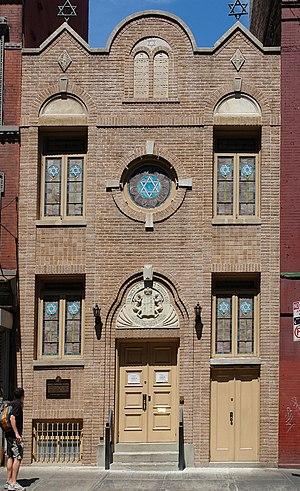
Les Romaniotes forment un groupe ethnique juif de culture grecque, issu du judaïsme hellénistique, qui a vécu autour de la Méditerranée orientale et de la mer Noire pendant plus de 2 400 ans. Son importance est largement méconnue tant dans le domaine des études hellénistes et byzantines, que dans l'histoire du peuple juif.
La Kehila Kedosha Janina est une synagogue de rite romaniote située à Chinatown, dans le Lower East Side de Manhattan à New York